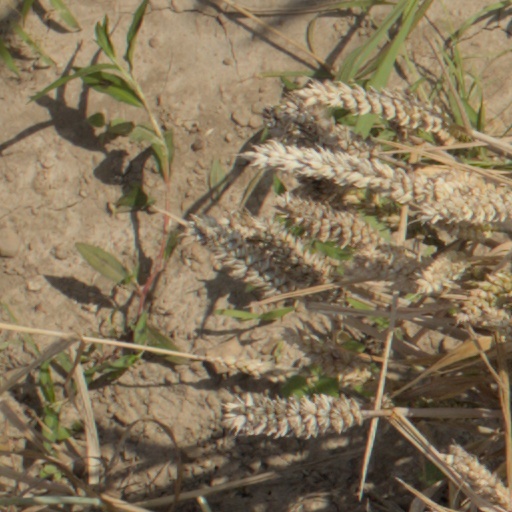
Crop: wheat